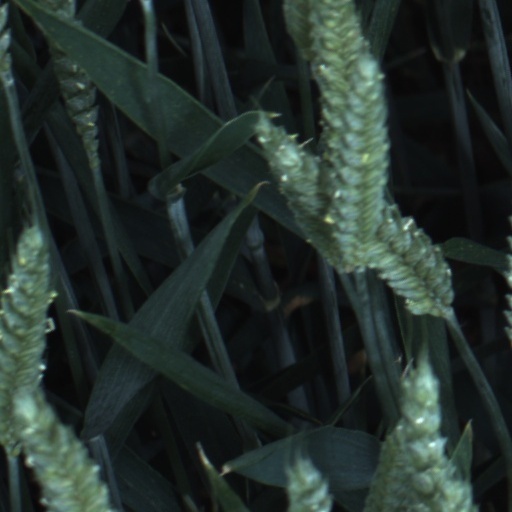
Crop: wheat